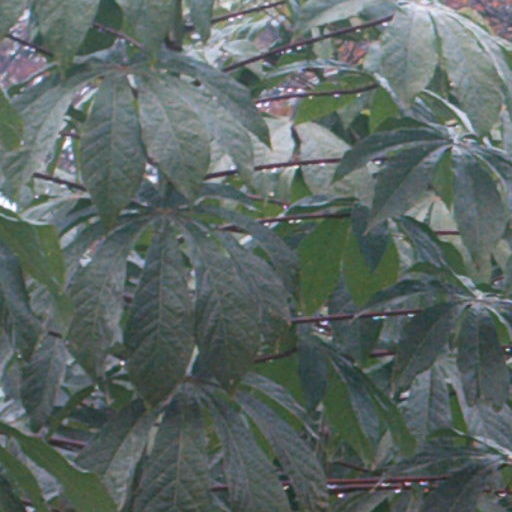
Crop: cassava